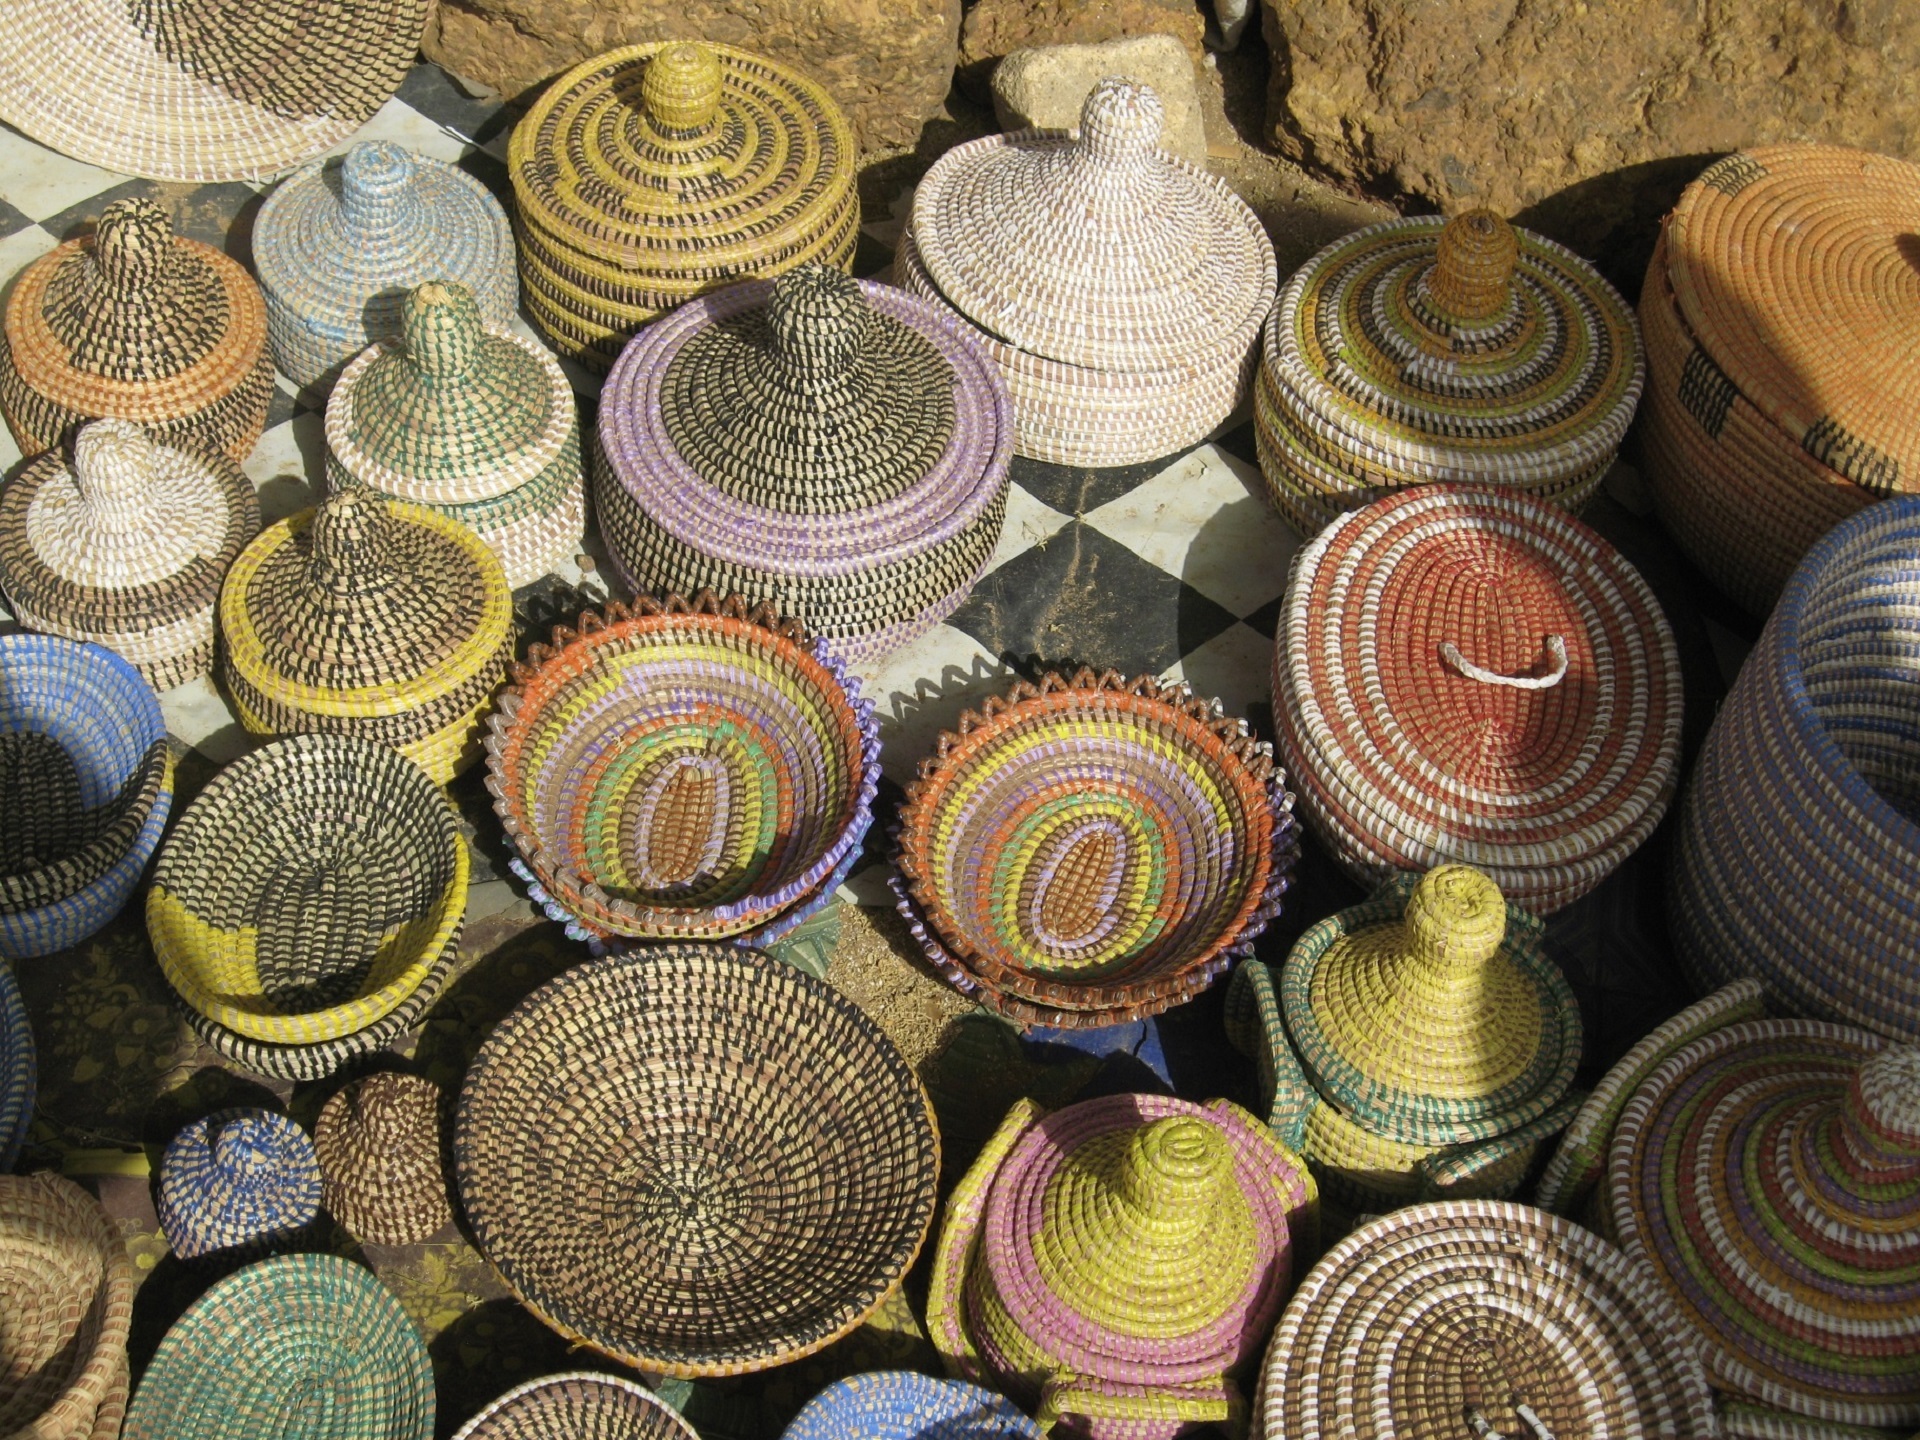
wood, money, market, business, colorful, material, outdoors, art, display, stall, commerce, baskets, selling, retail, woven, sales, craftsmanship, occupation, entrepreneur, man made object